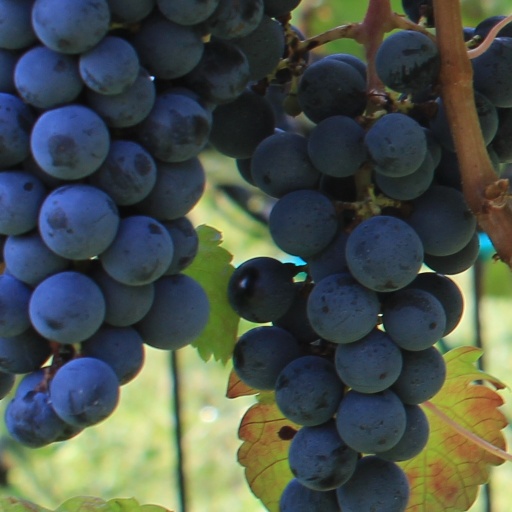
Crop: grape